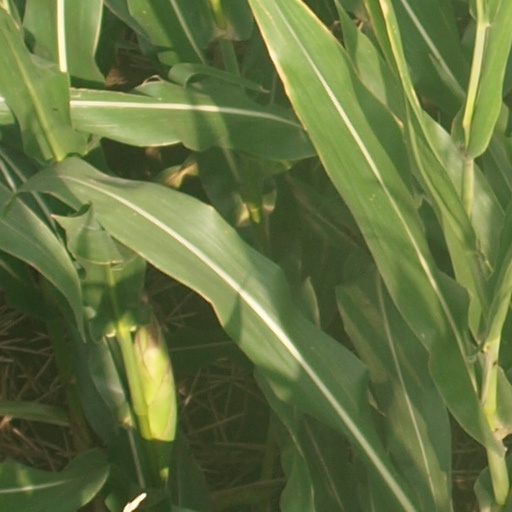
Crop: maize; corn